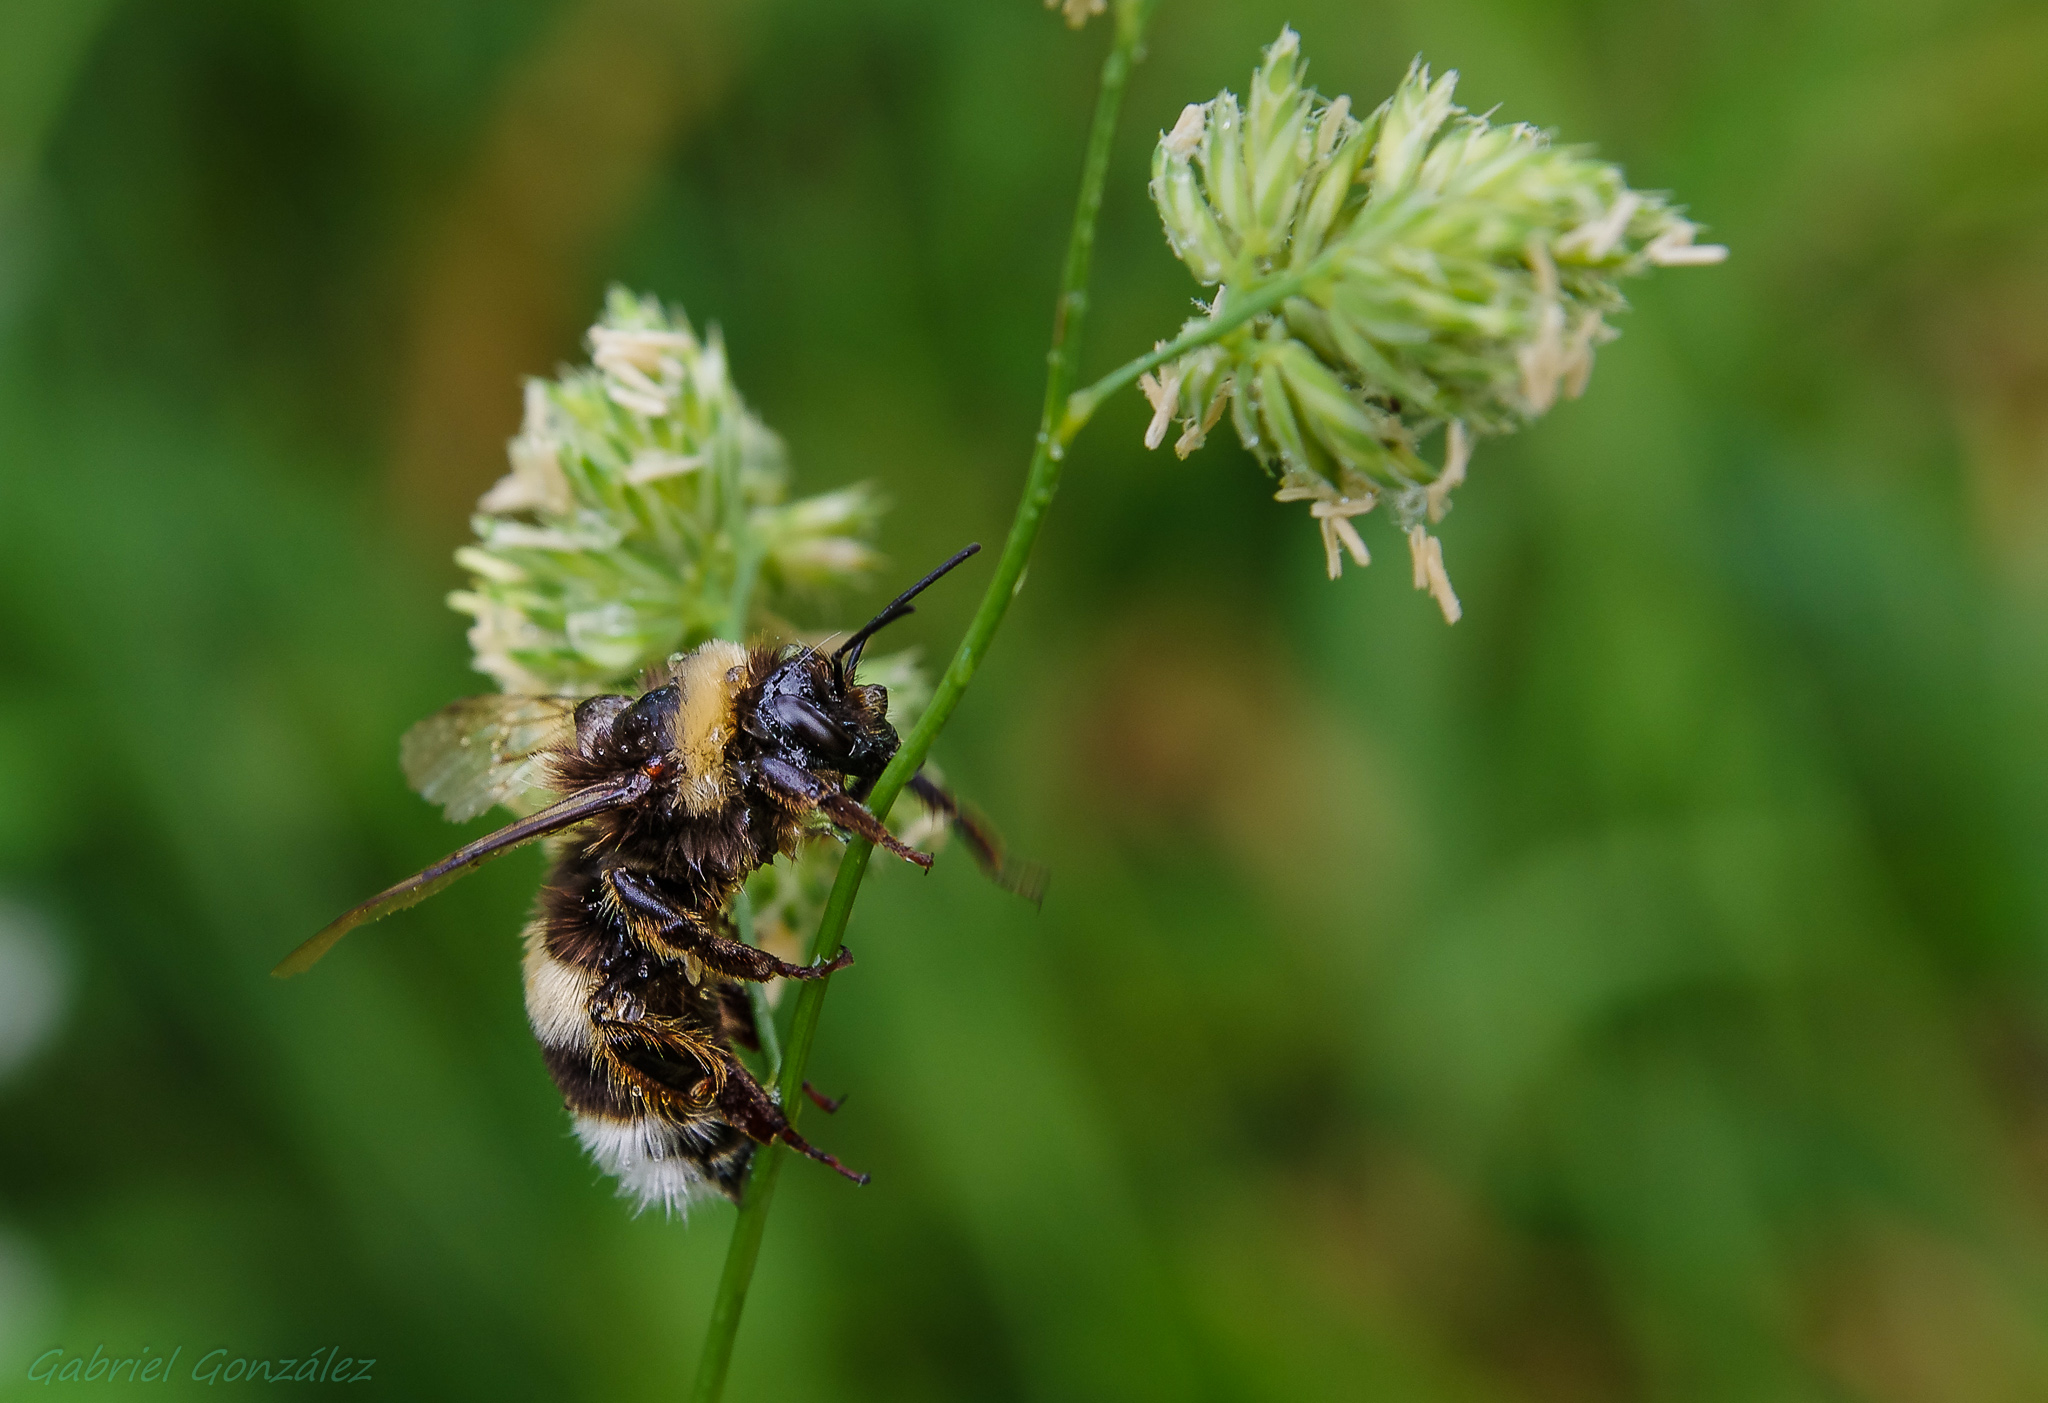
nature, grass, plant, meadow, prairie, flower, fly, pollen, insect, macro, botany, flora, fauna, invertebrate, wildflower, close up, animals, bee, naturaleza, tamron1750mm, nectar, ggl1, gaby1, xovesphoto, animales, pentaxk5, gphoto, macro photography, flowering plant, honey bee, land plant, membrane winged insect